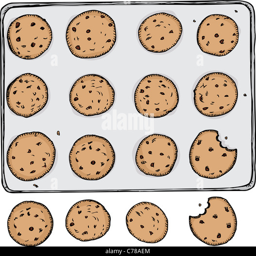
tray of chocolate chip cookies on metal tray with 4 off the tray